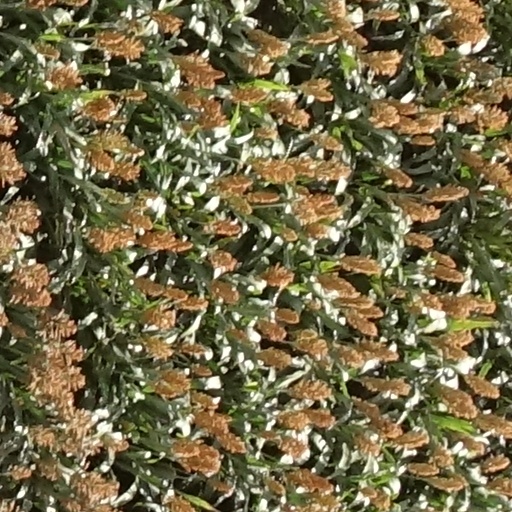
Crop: sorghum